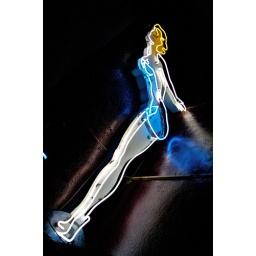
This vintage sign came from Coney Island, and now graces the interior of Toot's bar in Crockett, California.